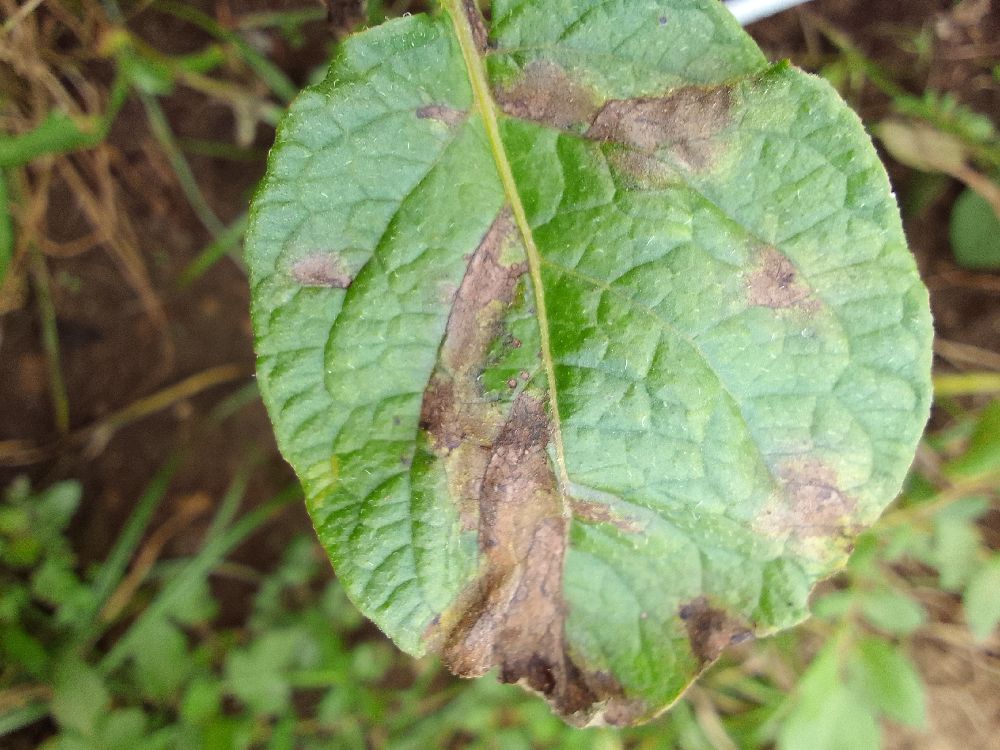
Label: Late blight